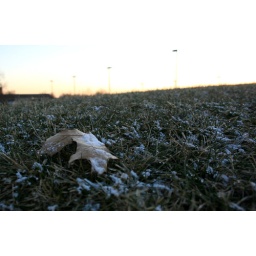
Messing with some depth-of field techniques on a hill in Charleston, Illinois